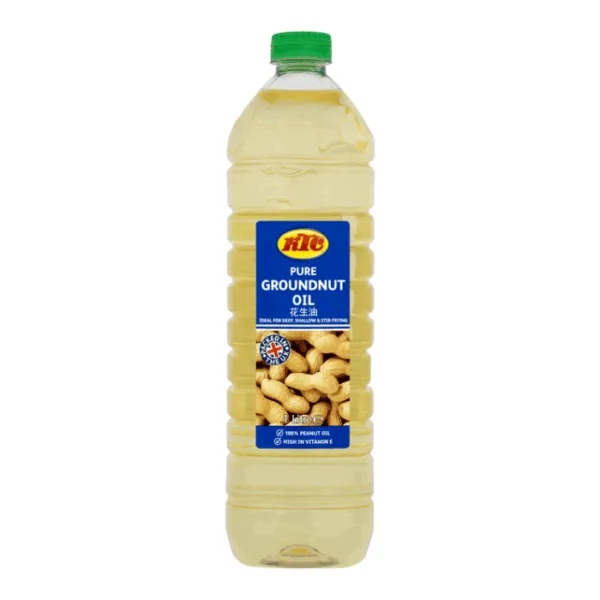
KTC Groundnut Oil - 1L
KTC Groundnut Oil is extracted from high-quality peanuts and is known for its mild flavour and high smoke point. ItÃ¢â‚¬â„¢s a staple in Indian kitchens and ideal for deep-frying and everyday cooking. Ingredients: 100% Groundnut (Peanut) Oil. Nutritional Info (per 100ml): Energy 884 kcal, Fat 100g, Saturated Fat 17g, Monounsaturated Fat 46g, Polyunsaturated Fat 32g. Usage Ideas: Use in deep frying, cooking snacks, or tempering dals. Storage Instructions: Store in a dry, cool place away from sunlight. Contains Eggs: No Suitable for Vegetarians: Yes Keywords: groundnut oil, peanut oil, ktc oil, indian cooking Disclaimer: Product information is indicative and subject to change.
Brand: Ktc
Category: Food, Beverages & Tobacco > Food Items > Cooking & Baking Ingredients > Cooking Oils > Peanut Oil